WRTW

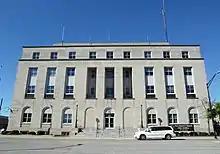
Former Hammond Post Office and Federal Courthouse, home to WRTW's studios.

Hyles-Anderson College first applied for a construction permit to build a station at 90.5 FM in 1989. However, Moody Bible Institute filed a competing application for the frequency and was granted a construction permit to build a station, which was to simulcast WMBI-FM. Moody's station was never built, and Hyles-Anderson was granted a construction permit in 2007. The station began broadcasting in May 2010.